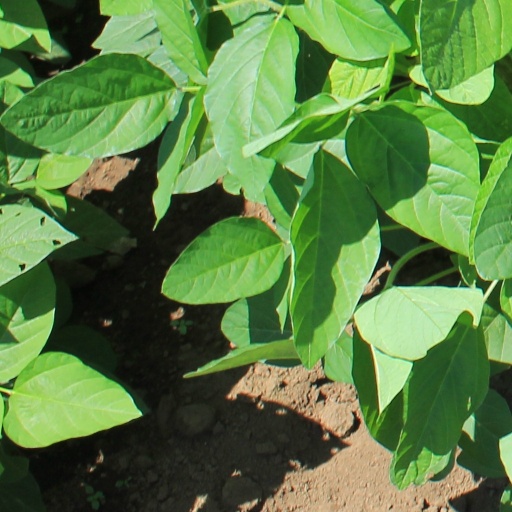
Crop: soybean